Louise de Broglie, Countess d'Haussonville

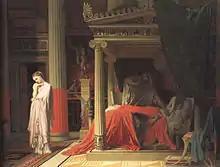
Ingres, "Antiochus and Stratonice", 1840

In 1838, two years into the marriage, Viscount d'Haussonville sought to have his wife's portrait painted by Franz Xaver Winterhalter, a favorite of European royalty, but Winterhalter was unavailable. They next considered Jean-Auguste-Dominique Ingres; Louise and her husband first met Ingres in Rome in 1840, while he was directing the French Academy in Rome and living at the Villa Medici. They became convinced of his suitability to paint her portrait after viewing his recently completed "Antiochus and Stratonice" (today in the Condé Museum).